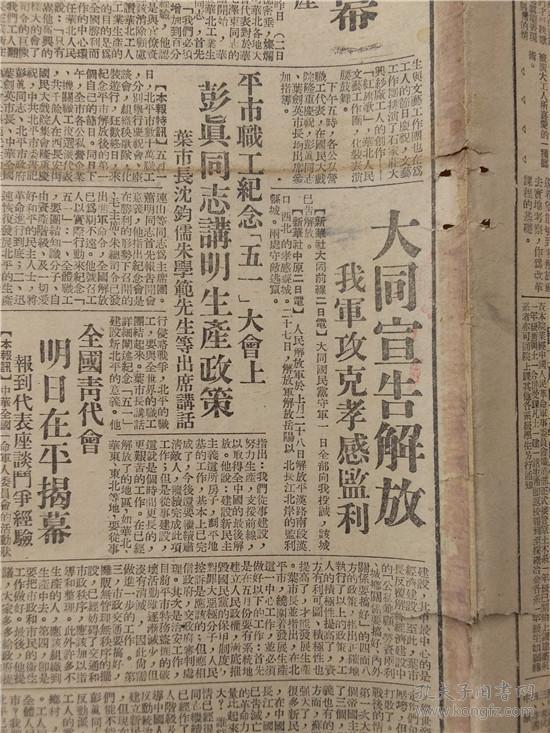
Label: paper